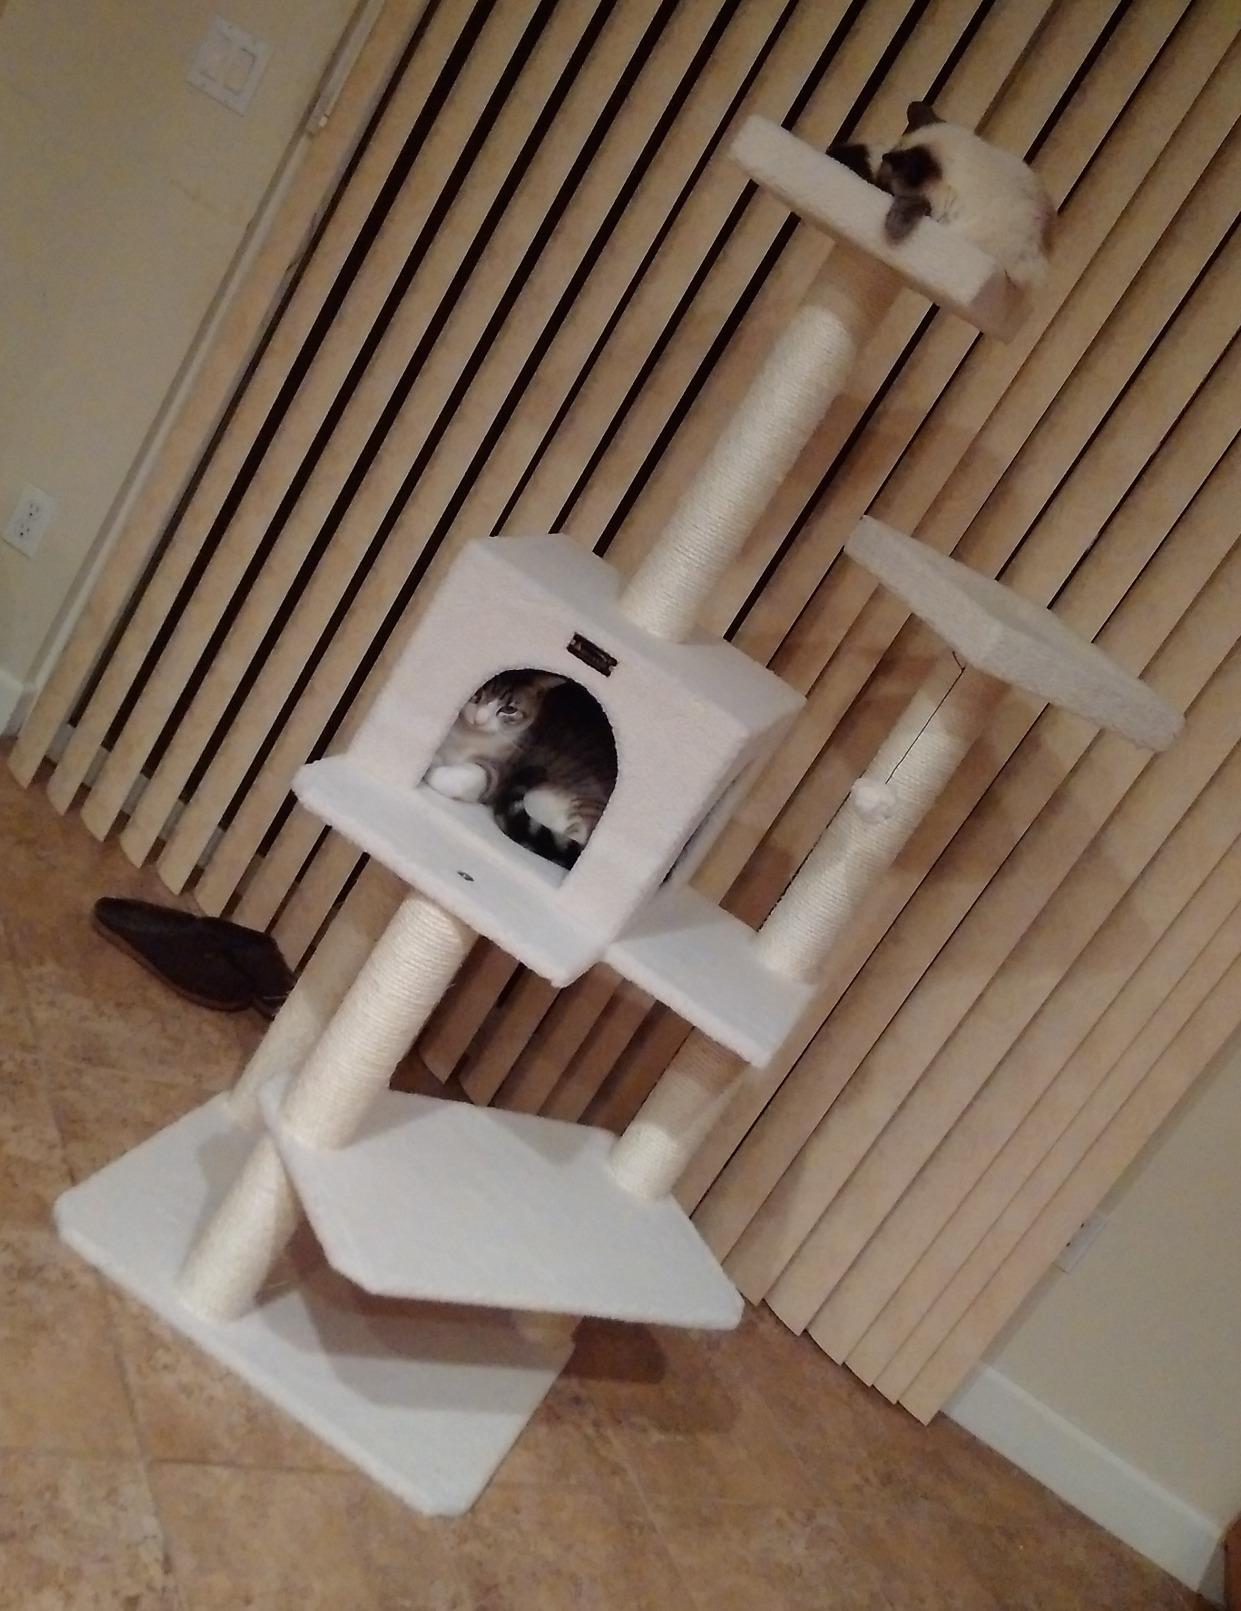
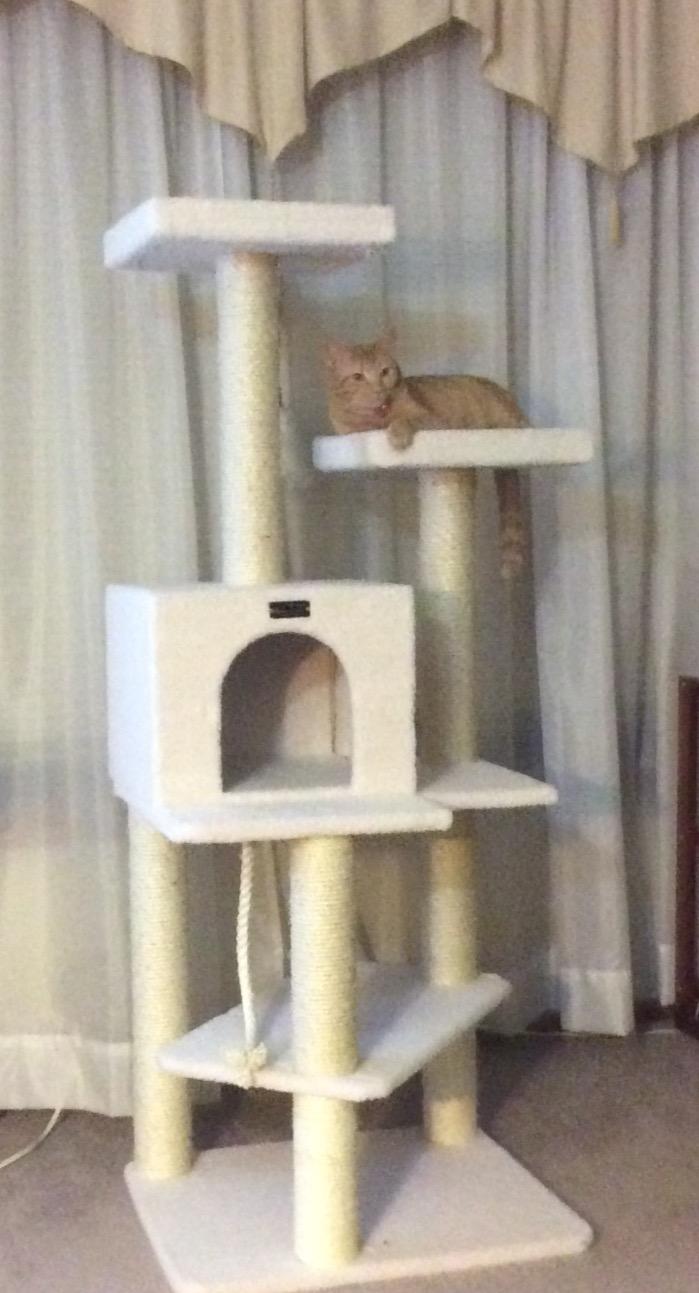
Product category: items_cat tree
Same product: yes